Podarcis muralis

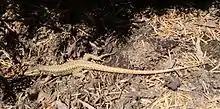
"Podarcis muralis" in Cincinnati, Ohio - 2015.

Susceptibility to infection also varies between morphs, red and yellow-red morphs are the most susceptible to infection by the haemogregarine parasite, a common parasite for these lizards. White morphs are the most resistant to this parasite and the yellow morphs are at an intermediate value of immune resistance and intensity. Certain traits can also lead to a variation in snout-vent length in each of these morphs. For example, in orange morphs, sexual selection favours larger morphs which makes them, on average, larger than the other morphs.